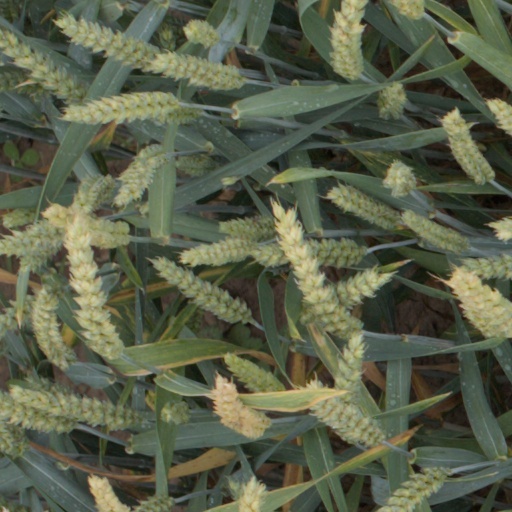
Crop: wheat